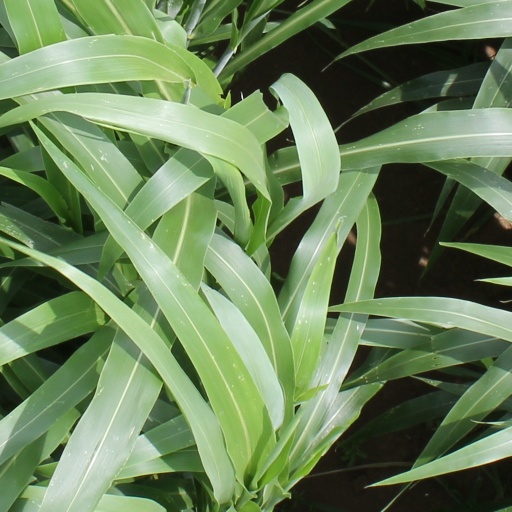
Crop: sorghum